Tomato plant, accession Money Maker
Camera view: vertical (180 deg); turntable rotation: 90 degrees
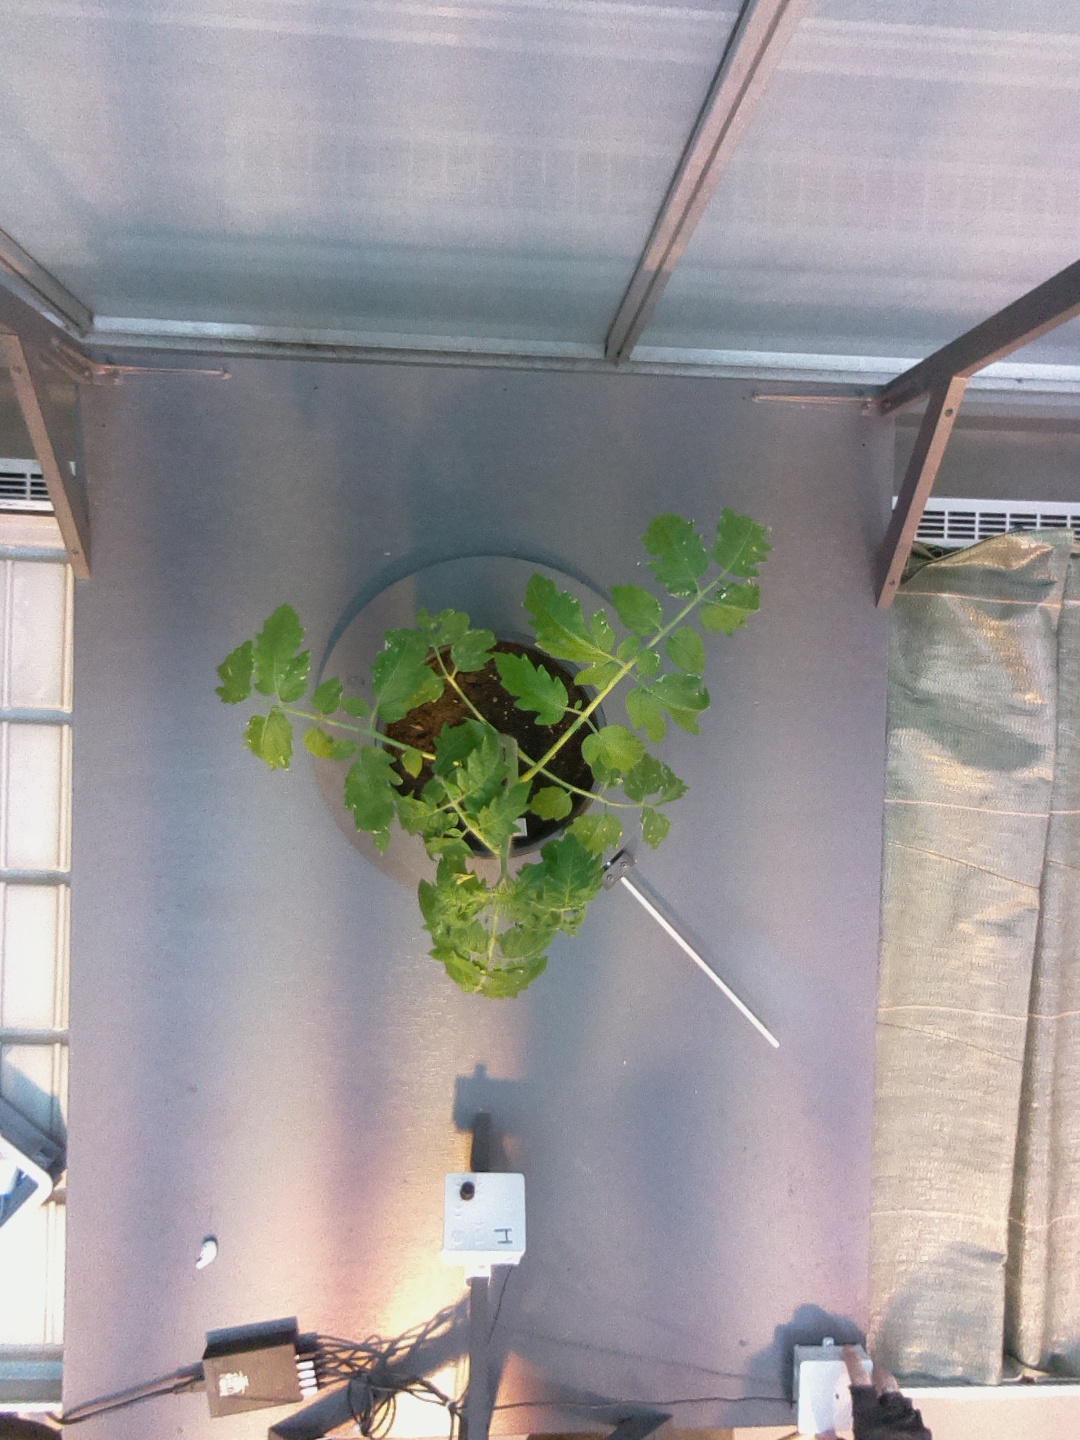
BBCH growth stage 13: 6 of true leaves visible